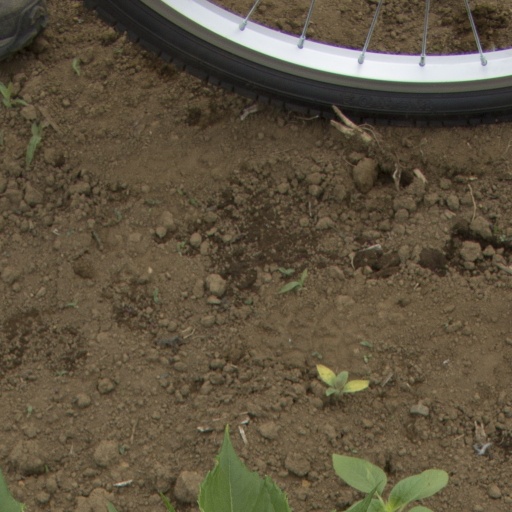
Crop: Jerusalem artichoke